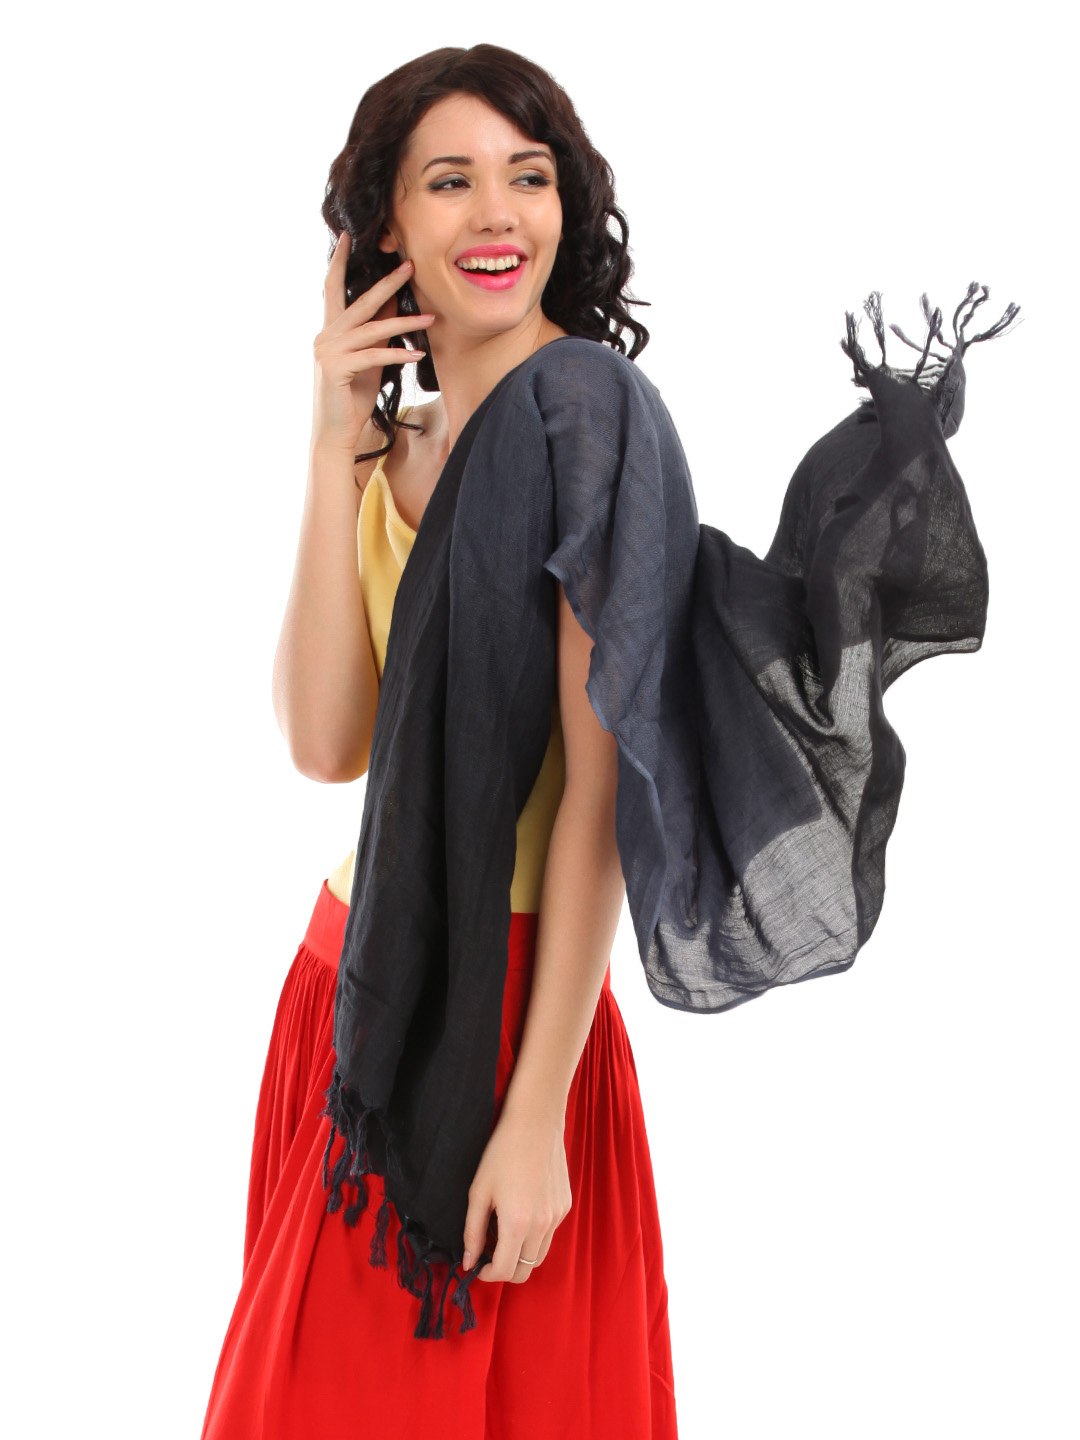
Allen Solly Women Navy Blue Stole
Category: Accessories / Stoles / Stoles
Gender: Women
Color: Navy Blue
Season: Spring 2013
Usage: Casual